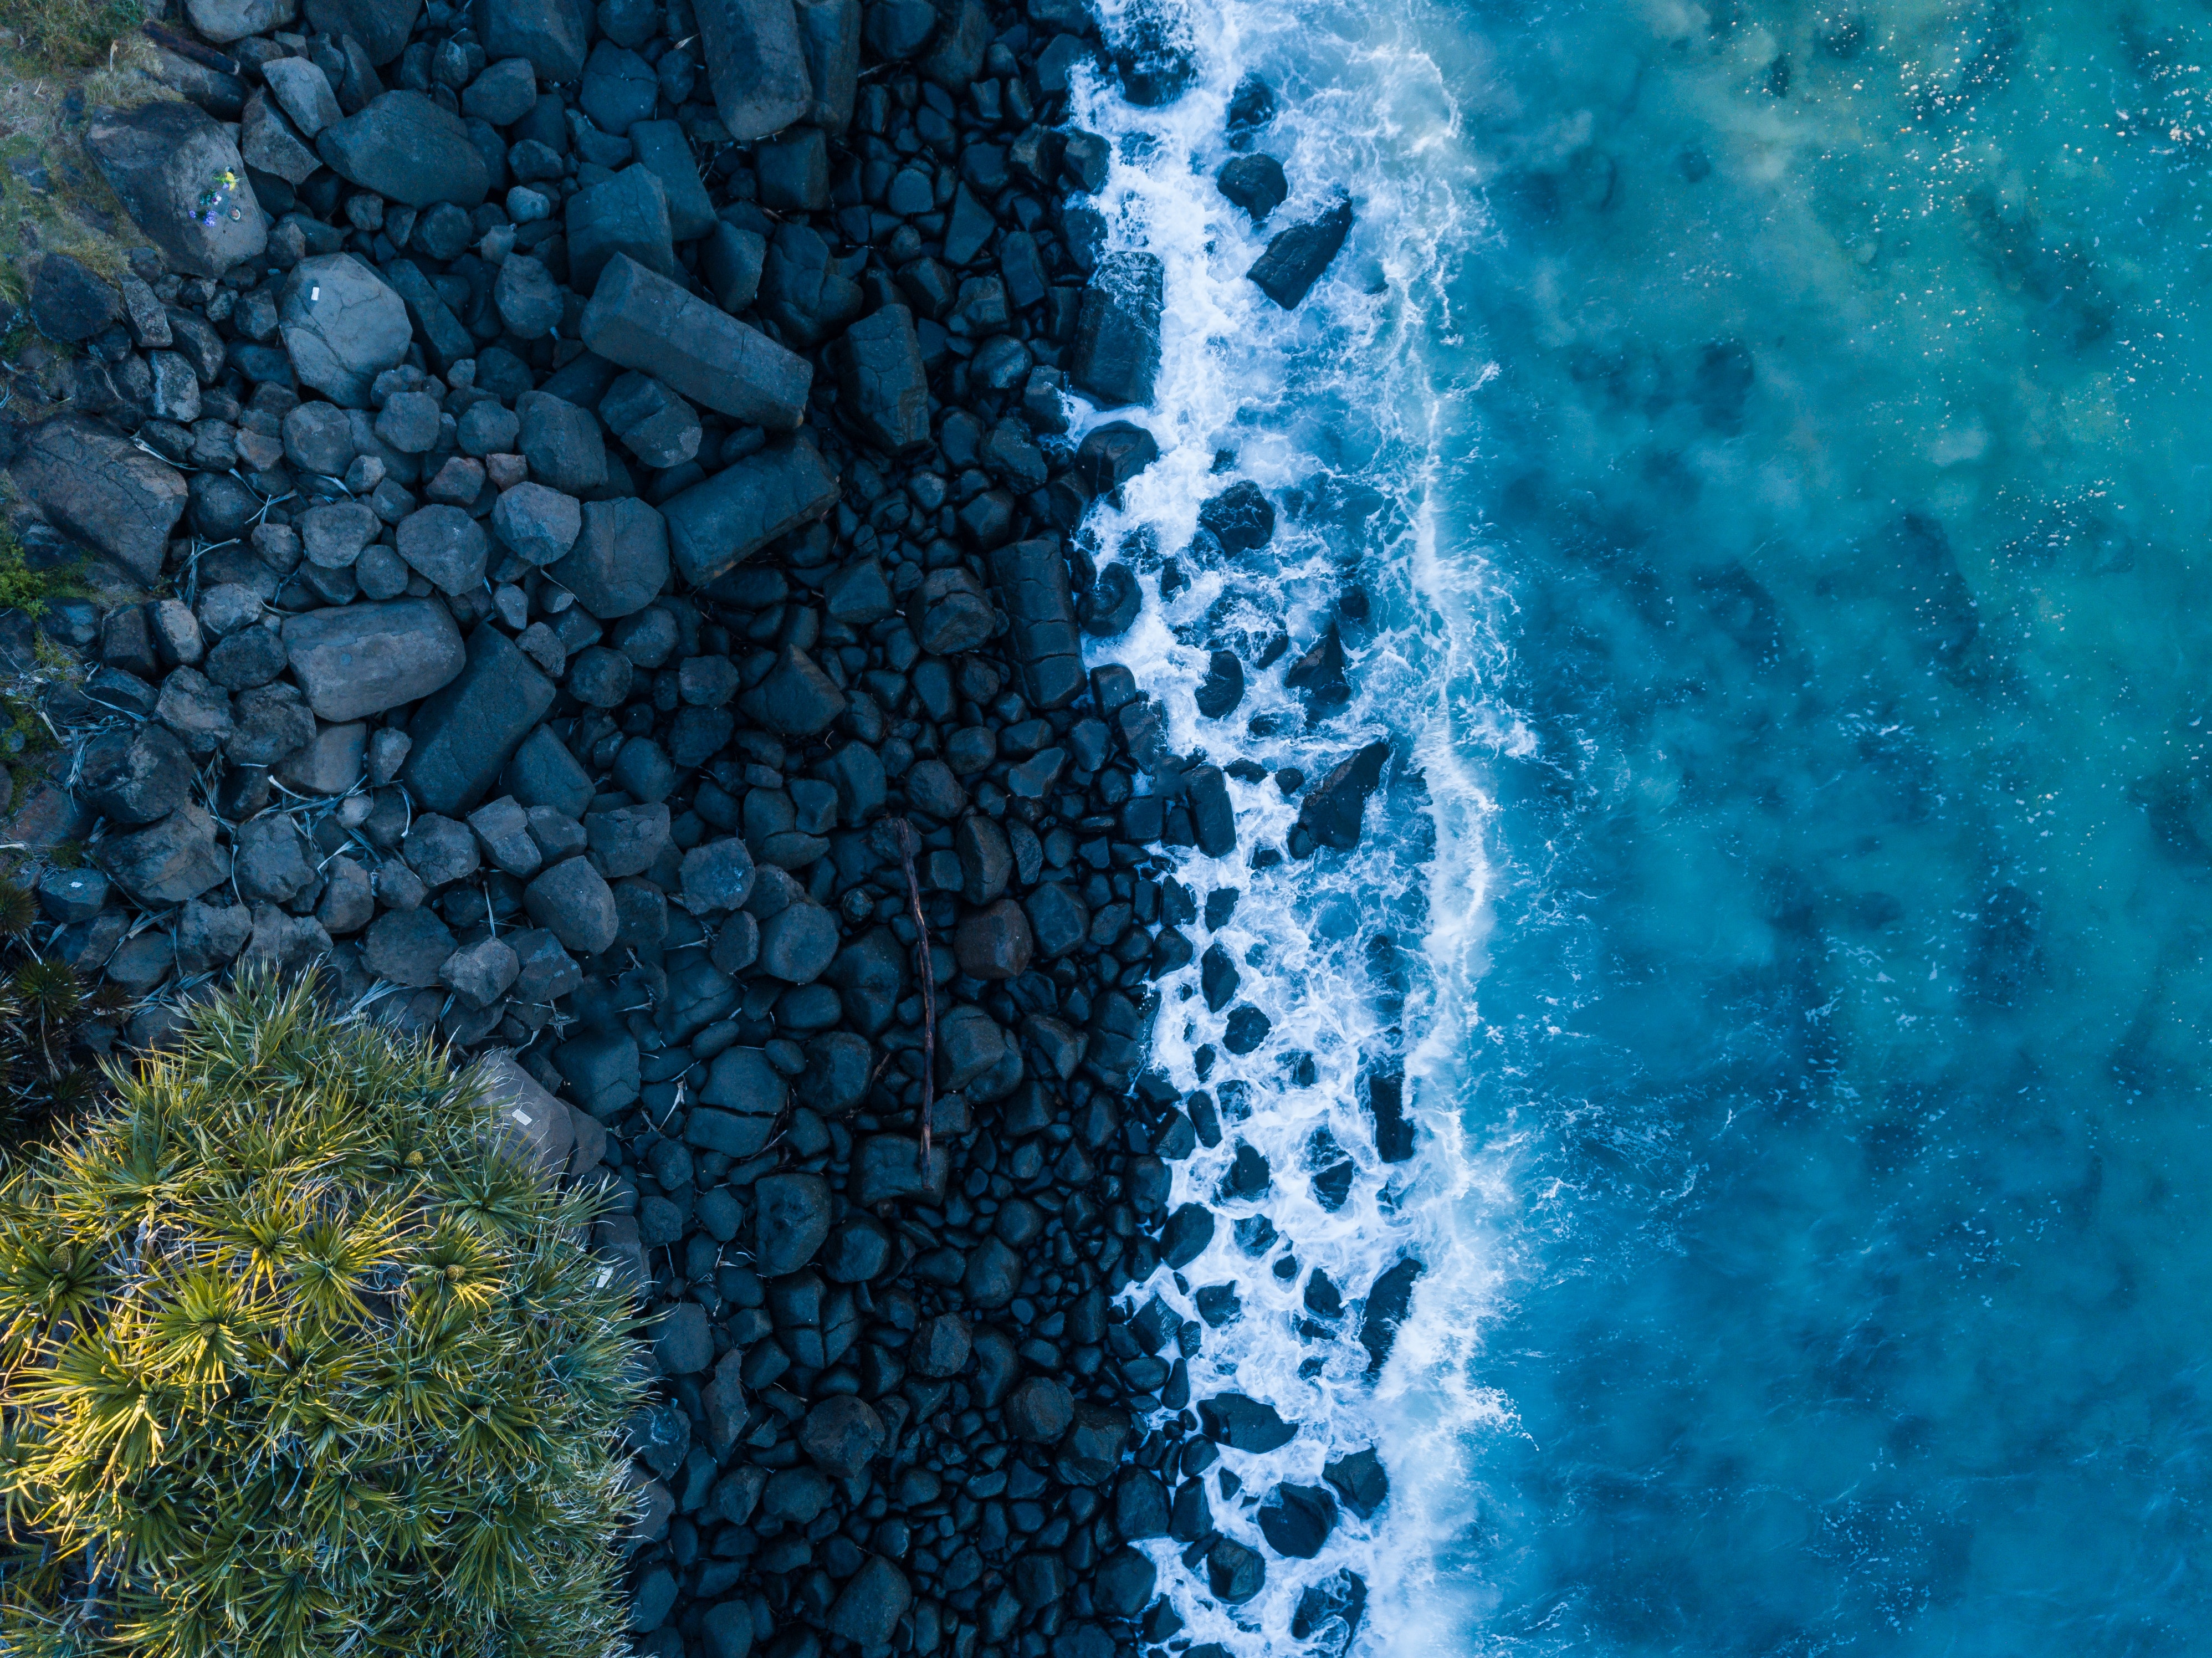
blue, water, green, turquoise, azure, sky, aqua, reflection, pattern, tree, design, sea, plant, electric blue, world, wave